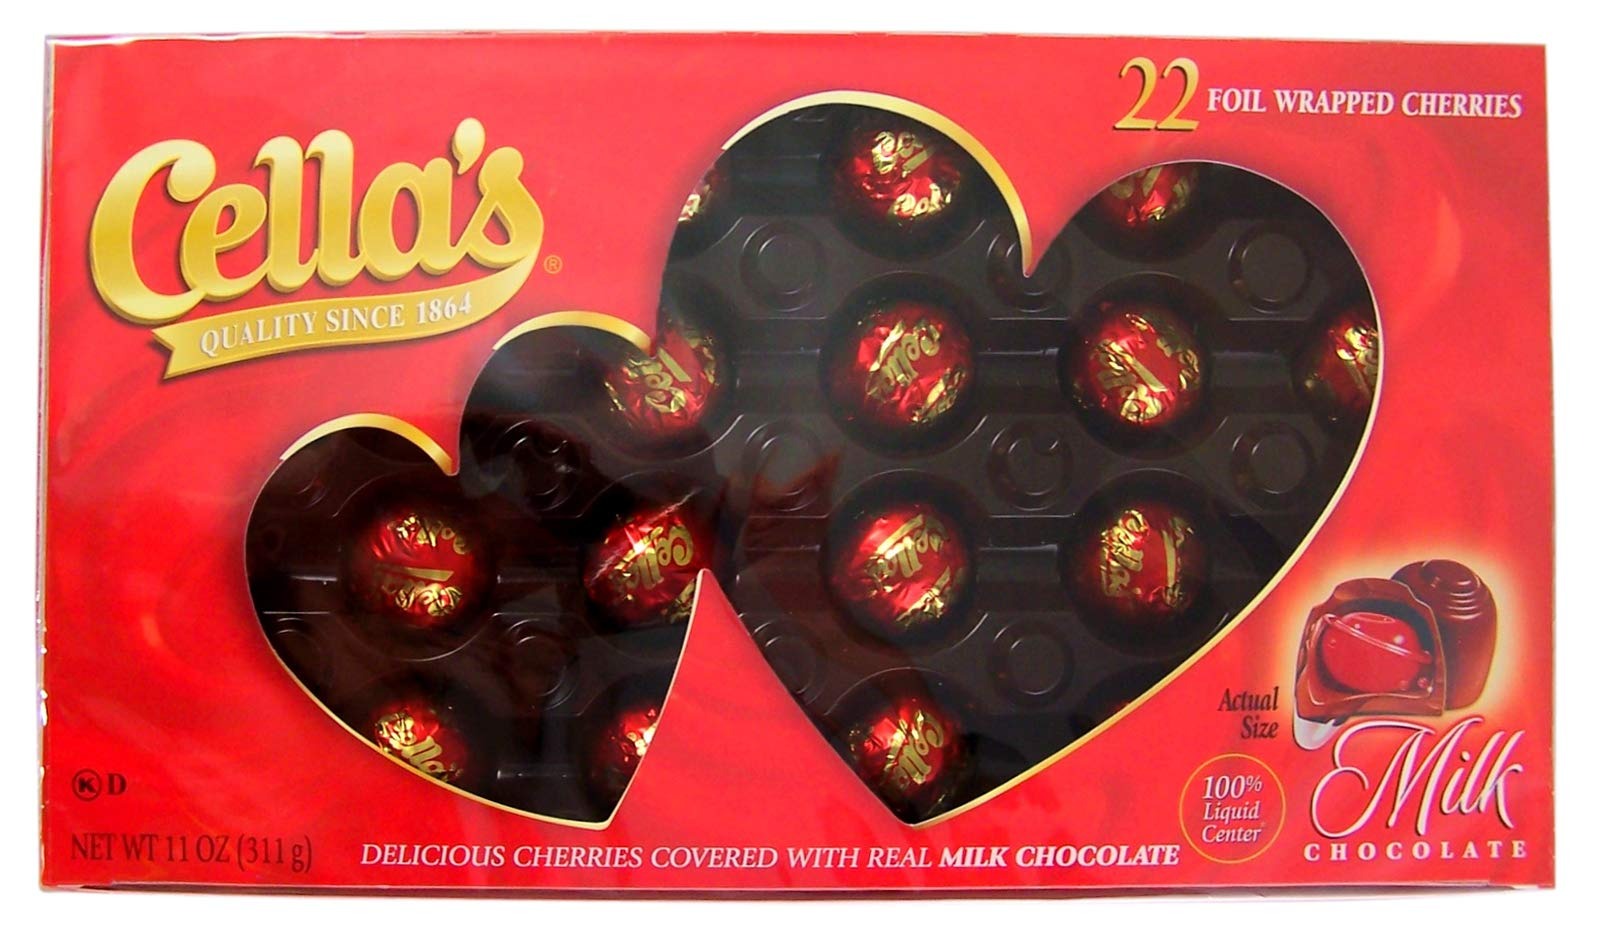
Item Name: Cellas Delicious Cherry Covered with Real Milk Chocolate 22 Foil Wrapped Cherries 11 Oz
Bullet Point 1: Cella's Cherry Cordials wrapped in red foil and placed in a heart window rectangular box ready to gift.
Bullet Point 2: 22 foil-wrapped delicious cherries covered with real milk chocolate and a 100% liquid center in box with heart-shaped window.
Bullet Point 3: They make the perfect gift for someone you care about or as a special treat for yourself. Cella's cherries are surrounded by a delicious 100% clear liquid then encased in real milk chocolate.
Bullet Point 4: Ships with Ice Pack in Warm Weather from All City Candy
Product Description: Candy-And-Chocolate-Bars
Value: 242.0
Unit: Ounce

Price: 19.83